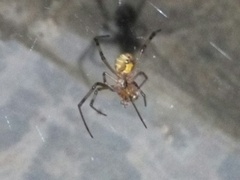
Species: Lactrodectus_hesperus